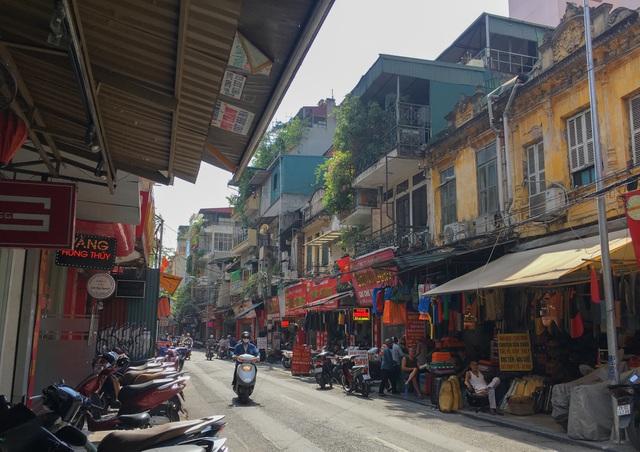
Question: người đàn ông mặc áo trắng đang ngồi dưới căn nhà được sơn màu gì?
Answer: màu vàng